Inter Milan

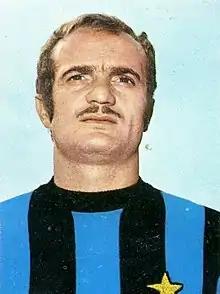
Sandro Mazzola played for the highly successful Inter team remembered by the name of "La Grande Inter" in the 1960s, he spent all of his 17 career seasons from 1960 to 1977 with Inter shirt.

After his first season in Milan, Herrera brought with him for a record fee of 25 million pesetas Spanish midfielder Luis Suárez who won the European Footballer of the Year in 1960 for his role in Barcelona's La Liga/Fairs Cup double. Herrera would transform Inter into one of the leading teams in Europe that would win three Serie A titles in four years, two European Cups and two Intercontinental Cups in a row. He modified a 5–3–2 tactic known as the ""Verrou"" ("door bolt"), which created greater flexibility for counterattacks. The "catenaccio" system was invented by an Austrian coach, Karl Rappan. Rappan's original system was implemented with four fixed defenders, playing a strict man-to-man marking system, plus a playmaker in the middle of the field, who plays the ball together with two midfield wings. Herrera would modify it by adding a fifth defender, the sweeper or libero, behind the two centre backs. The sweeper or "libero", who acted as the free man, would deal with any attackers who went through the two centre backs. Inter finished third in the Serie A in his first season, second the next year and first in his third season. Then followed a back-to-back European Cup victory in 1964 and 1965, earning him the title ""il Mago"" ("the Wizard"). The core of Herrera's team were the goalkeeper Giuliano Sarti, the full-backs Tarcisio Burgnich and Giacinto Facchetti, Armando Picchi the sweeper, Suárez the playmaker, the Brazilian Jair the right winger, Mario Corso the left winger and Sandro Mazzola, who played on the inside-right.